Ruvell Martin

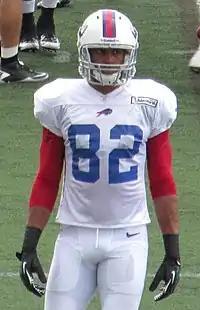
Martin at Bills training camp in 2012

Ruvell Martin (born August 10, 1982) is a former American football wide receiver in the National Football League (NFL). He was signed as an undrafted free agent by the San Diego Chargers in 2004. He played college football at Saginaw Valley State. Martin was also a member of the Amsterdam Admirals, Green Bay Packers, St. Louis Rams, Seattle Seahawks, and the Buffalo Bills.